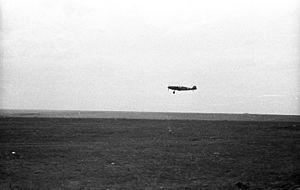
Un vol en rase-motte est un vol à très basse altitude, typiquement utilisé par les avions militaires pour éviter la détection radar ou surprendre la lutte antiaérienne au sol.